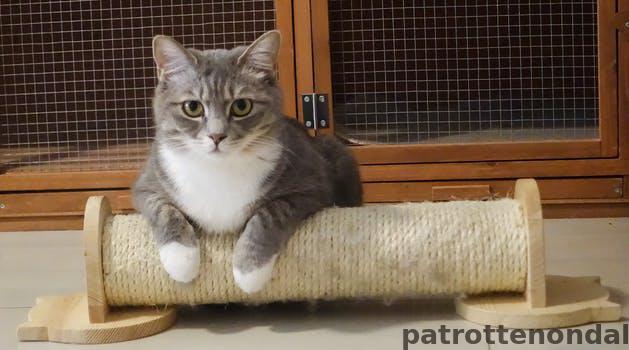
Label: Watermark